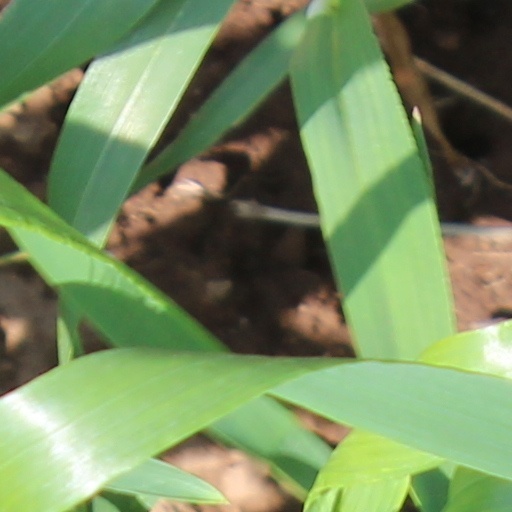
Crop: wheat